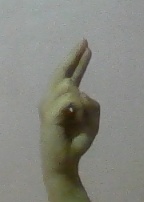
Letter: zay